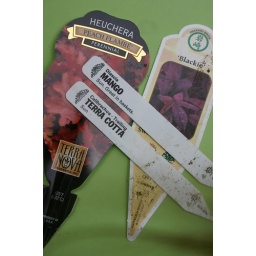
plants used in the pots for the front porch